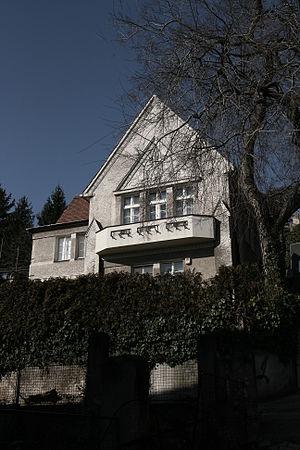
Villa de l'architecte Dušan Jurkovič à Bratislava. Bâtiment art déco, construit en 1924.